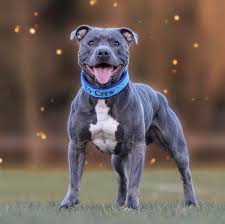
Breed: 203-n000015-Staffordshire_bullterrier